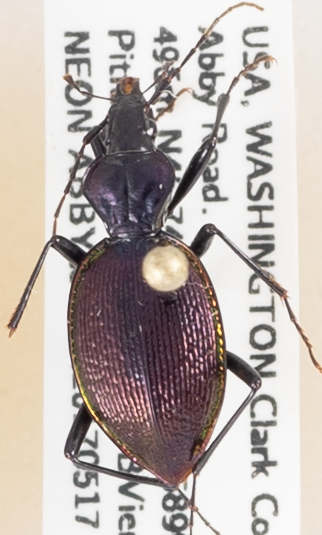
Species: Scaphinotus marginatus
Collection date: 2017-05-17
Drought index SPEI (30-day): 1.382
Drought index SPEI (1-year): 1.13
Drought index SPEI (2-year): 0.71